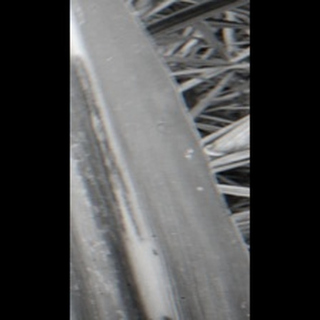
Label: sugarcane_red_rot